Ștefan Voitec

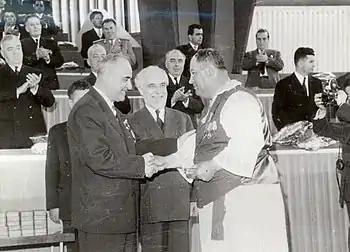
Gheorghiu-Dej and Voitec giving medals at a March 1962 PMR meeting that celebrated the completion of collectivization in Romania

Rădăceanu and Voitec reintroduced their proposal as a motion during the PSDR's Conference of February–March 1946, where it won the majority endorsement. His conversion notwithstanding, Voitec was chided by Pauker for not being fully committed to the "democratization" of educational institutions, and even called "reactionary". The People's Tribunal noted in mid-1945 that Voitec had failed to verify Vasile Țepordei, a PSDR Bessarabian whom he had appointed to a teacher's position; also then, Voitec and Titel Petrescu performed a discreet favor for the nationalist doctrinaire Nichifor Crainic, who had been sentenced for his activities under Antonescu and was hiding out in the country. In June 1945, as rector of Iași University, Alexander Myller argued that the Minister was too forgiving, and not fully committed to the educational purges. His leniency is also highlighted by historian Șerban Rădulescu-Zoner: Voitec criticized teaching staff at the Central School for Girls for failing to prevent students from attending a monarchist rally in November 1945; however, he refrained from persecuting Elena Malaxa, the headmistress (and sister of industrialist Nicolae Malaxa).